Emor

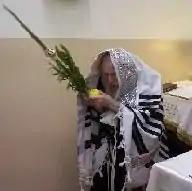
Lulav and etrog

Rabbi Ishmael taught that one must have three myrtle-branches, two willow-branches, one palm-branch, and one etrog. Even if two of the myrtle-branches have their tips broken off and only one is whole, the lulav set is valid. Rabbi Tarfon taught that even if all three have their tips broken off, the set is valid. Rabbi Akiva taught that just as it is necessary to have only one palm-branch and one etrog, so it is necessary to have only one myrtle-branch and one willow-branch.